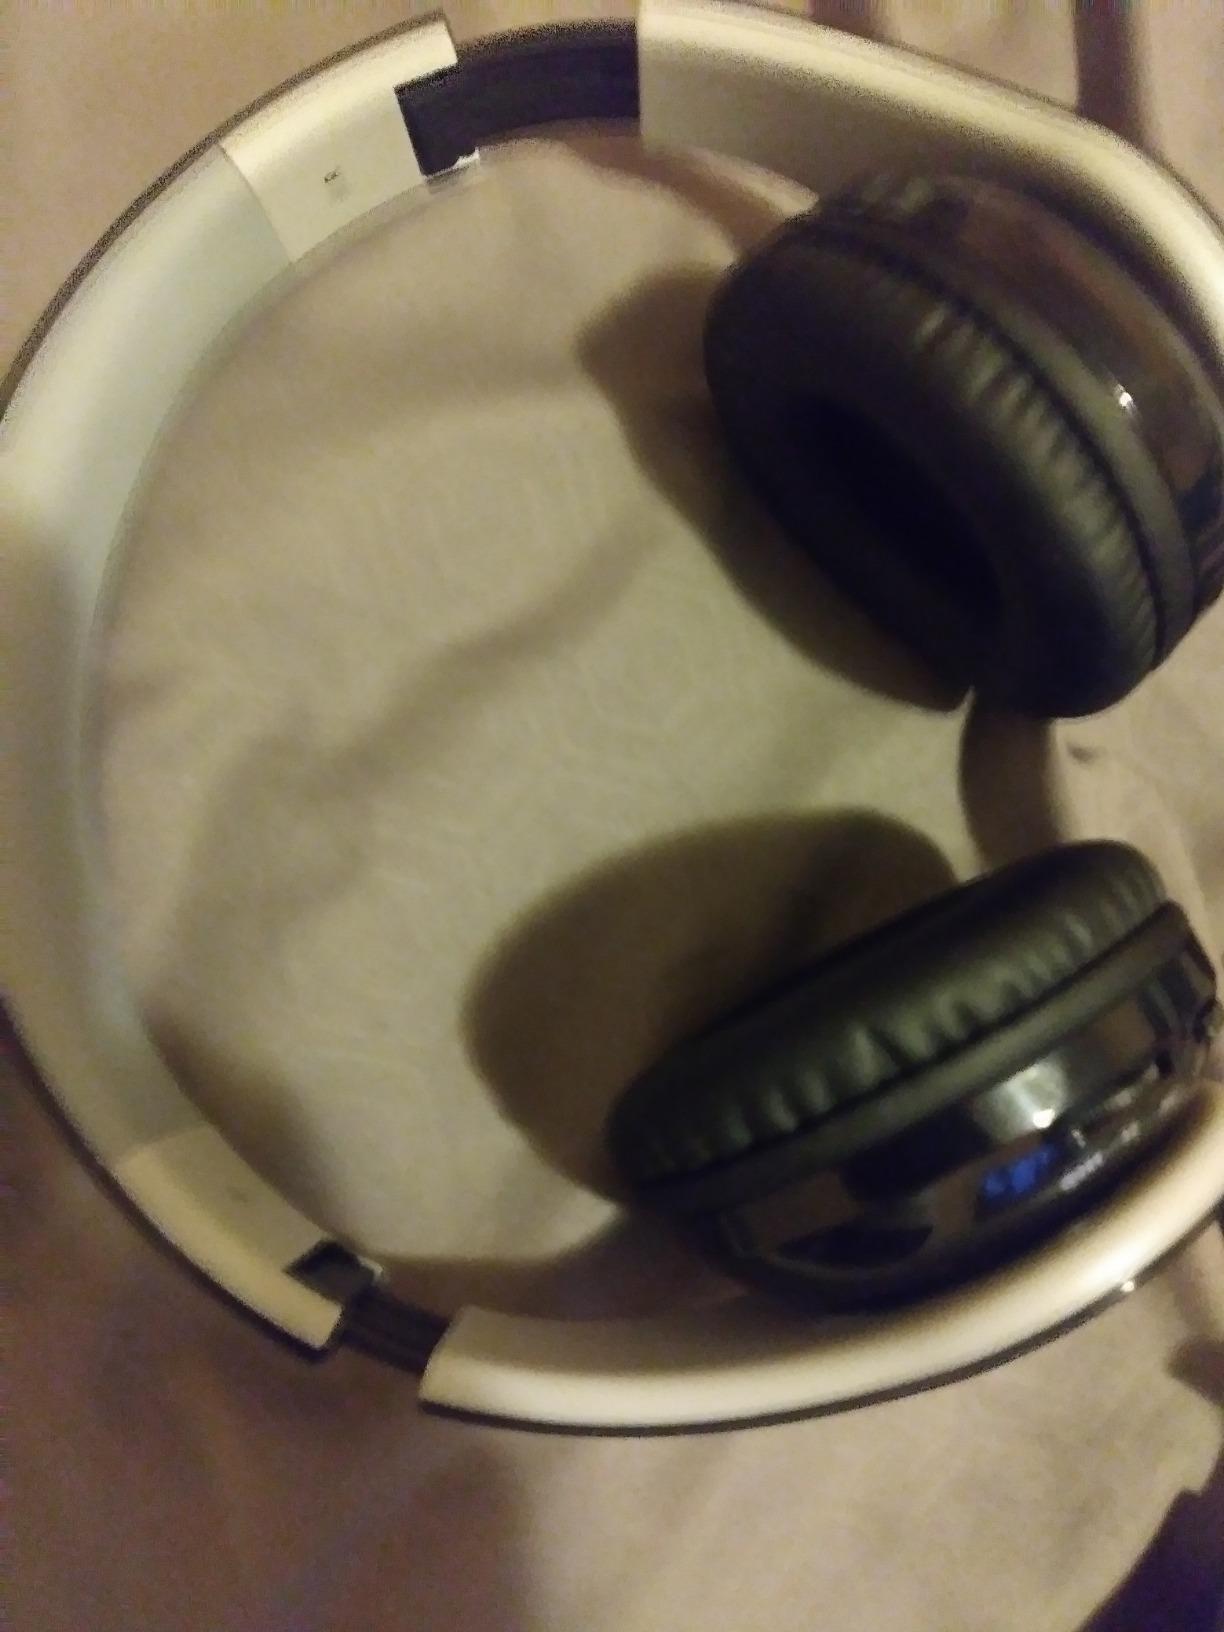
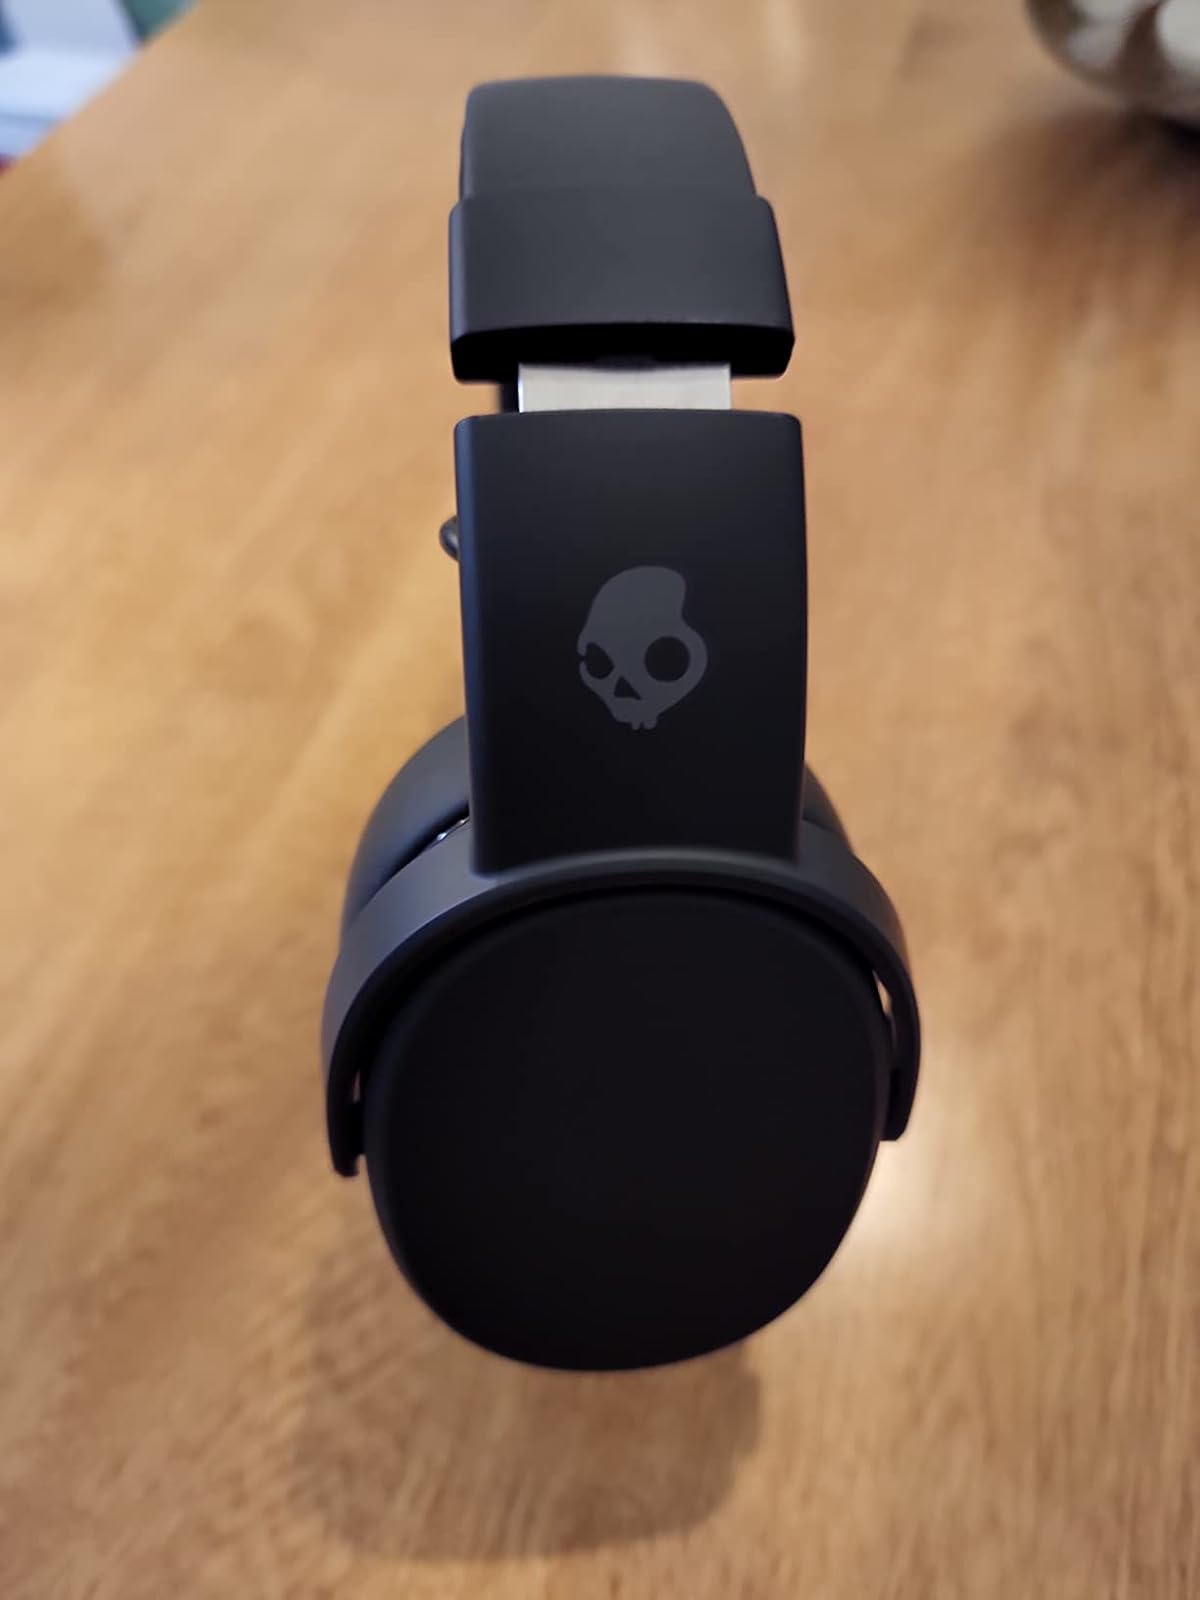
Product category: headphones
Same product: no